Coal mining in the United States

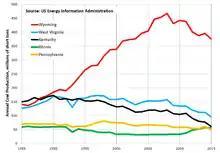
Coal production trends in the top 5 US coal states, 1985–2015, data from US Energy Information Administration

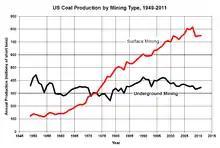
Trends in underground versus surface mining of US coal, 1949–2011

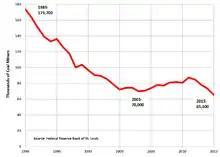
Average annual number of coal miners, 1985 to 2015 (Data from St. Louis Federal Reserve Board)

The three regions producing the largest amount of coal are Powder River Basin of Wyoming and Montana, the Appalachian Basin, and the Illinois Basin. In the United States, coal production declined from 2008, but the decline was unevenly distributed. Production from the largest coal mining-region in the U.S., the Powder River Basin, with most of the coal buried too deeply to be economically accessible, declined 16 percent, the Appalachian Basin declined 32 percent 2008 to 2014, and the Illinois Basin increased its production 39 percent from 2008 to 2014. In 2015, five states—Wyoming, West Virginia, Kentucky, Illinois, and Pennsylvania—produced almost 3/4 of all coal production nationwide. Wyoming produced 375.8 million short tons representing 42% of U. S. coal production, West Virginia produced 95.6 million short tons or 11%, Kentucky was third with 61.4 or 7%, Illinois was fourth with 56.1 or 6%, and Pennsylvania was fifth with 50.0 or 6%.